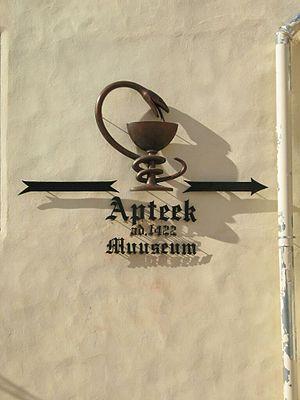
La pharmacie de l'Hôtel-de-Ville; allemand : Ratsapotheke est une pharmacie historique située place de l'hôtel de ville dans le centre de la ville de Tallinn, en Estonie.
Johannes Burchart Iᵉʳ, né János Both Bélaváry de Sykava est un noble hongrois à l'origine d'une lignée de docteur-pharmaciens qui tiendront la pharmacie de Tallinn de 1582 à 1911. Ses aïeux étaient magnats et barons du royaume de Hongrie, dont János Both de Bajna.